Petroleum industry in Mexico

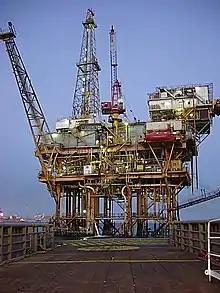
Offshore platform in the Gulf of Mexico

Annual production has dropped or failed to increase each year since 2004. Furthermore, it has been reported the 2005–2006 daily oil production was down by approximately on the previous year. Nevertheless, Mexico still produced approximately of oil per day (2010 est.) ranking it seventh in the world in terms of total production.